Ice hockey in Bulgaria

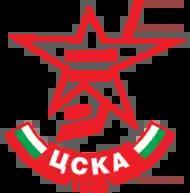
Logo of ice hockey club CSKA (Sofia)

Ice hockey in Bulgaria is governed by the Bulgarian Ice Hockey Federation. The Bulgarian Hockey League, the top level of Bulgarian hockey, was founded in 1952. Bulgarian men's, women's, and junior national teams participate at the World Championships. Bulgaria has been a member of the IIHF since July 25, 1960.